Yi Chu-huan

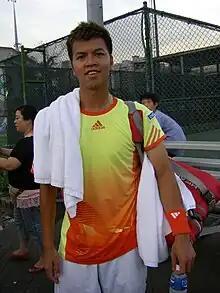

Yi Chu-huan (born 31 August 1987) is a Taiwanese professional tennis player who plays primarily on the ATP Challenger Tour and ITF Futures Tour. On 11 January 2010, he reached his highest ATP singles ranking at world No. 489. He reached his highest doubles ranking of world No. 109 on 20 February 2017.